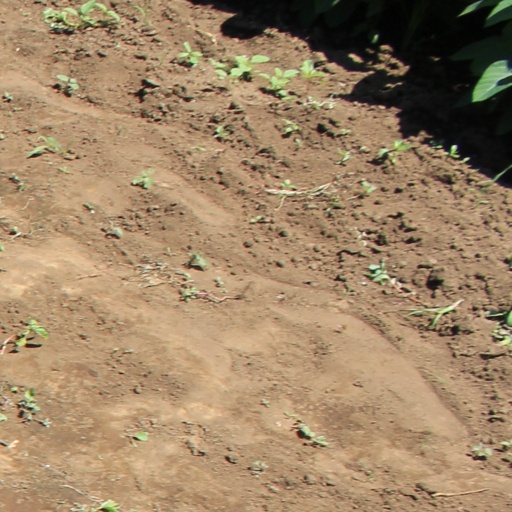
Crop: soybean